Michaela Angela Davis

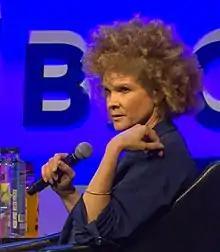
Michaela Angela Davis at the 2018 Tribeca Film Festival

Michaela Angela Davis is a writer on African-American style, race, gender and hip-hop culture in the United States. She is also a fashion expert and an "image activist."